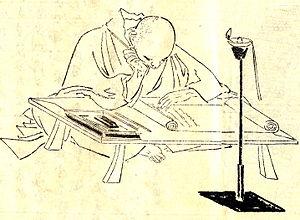
Le Tsurezuregusa est une collection d'essais écrits par le moine japonais Yoshida Kenkō entre 1330 et 1332. L’œuvre est généralement considérée comme un joyau de la littérature japonaise médiévale et une des trois plus représentatives du genre zuihitsu avec le Makura no Sōshi et le Hōjōki.